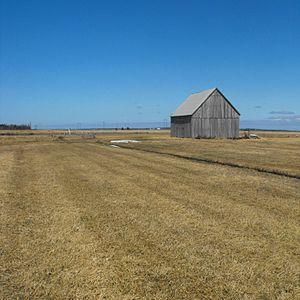
Sackville est une ville du comté de Westmorland au sud-est du Nouveau-Brunswick au Canada.
Le marais de Tantramar ou Tintamarre est situé dans la partie sud de l'Isthme de Chignectou, qui rejoint les provinces canadiennes du Nouveau-Brunswick et de la Nouvelle-Écosse.